Mohnflesserl

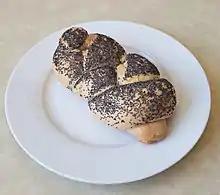
Mohnflesserl without salt

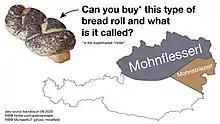
Distribution of the name varieties

Mohnflesserl or Mohnstriezerl is a traditional Austrian pastry in the form of a braided bun. It is typically sprinkled with poppy seeds and, especially in Upper Austria, with salt, and sometimes served glazed.